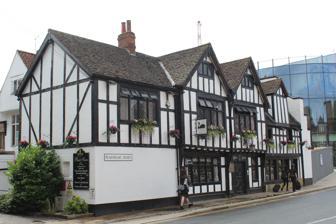
Building: The Black Swan, York
Country: United Kingdom
Year built: 1560
Grade II* listed pub in York, England The Black Swan The Black Swan in 2018 Location in York General information Type Public house Location York , North Yorkshire Address 23 Peasholme Green Coordinates 53°57′36″N 1°04′32″W / 53.96013°N 1.07566°W / 53.96013; -1.07566 Completed c. 1560 Designations Listed Building – Grade II Official name The Black Swan Public House Designated 14 June 1954 Reference no. 1256886 Website http://www.blackswanyork.com/ The Black Swan is a public house in the city centre of York , in England. The building lies on Peasholme Green , on the site of an important Mediaeval house which had been occupied by various Lord Mayors of York and Members of Parliament.  In 1560, Martin Bowes rebuilt the property, and in 1670 Henry Thompson made substantial alterations, rebuilding parts in brick, and altering the interior.  Early in the 18th-century, the house was owned by Edward Thompson . Entrance hall of the pub In the late-18th century, the house was converted into a pub, although much of its interior survives intact from the 1670 alterations, particularly in the entrance hall, the Smoke Room, and a room upstairs with a trompe l'oeil painting.  Externally, the central section of the facade is timber-framed with a jettied first floor, dating from 1560.  To its right is a brick and timber extension from 1670, and to the left, an extension built in 1940, with a wing of 1670 behind. By the 1930s, the pub was owned by the Tadcaster Tower brewery, which undertook a major renovation intended to preserve the building's historical character.  The pub later came into the ownership of Bass . In 1954, it was grade II* listed . One tradition claims that the Black Swan is linked to St Cuthbert's Church by an underground passage.  The pub is also said to be haunted by several ghosts. Since 1978, it has hosted a folk music club, and since 2003, an annual folk festival.  In 2009, it was voted Folk Club of the Year at the BBC Radio 2 Folk Awards . See also The Swan, York , a pub on Bishopgate Street, York Old White Swan , historic pub on Goodramgate, York References ^ a b "Black Swan" . York Civic Trust . ^ a b c Historic England . "THE BLACK SWAN PUBLIC HOUSE (1256886)" . National Heritage List for England . ^ Pevsner, Nikolaus (1995). Yorkshire: York and the East Riding . Yale University Press. p. 229. ISBN 0300095937 . ^ Gamston, David (2014). Yorkshire's Real Heritage Pubs (2 ed.). St Albans: Campaign for Real Ale. p. 51. ISBN 9781852493158 . ^ "About us" . The Black Swan Inn, York . ^ Stacey, Jack (31 May 2018). "York's folk giant bows out – after one last musical extravaganza" . York Mix . External links Wikimedia Commons has media related to The Black Swan, York .